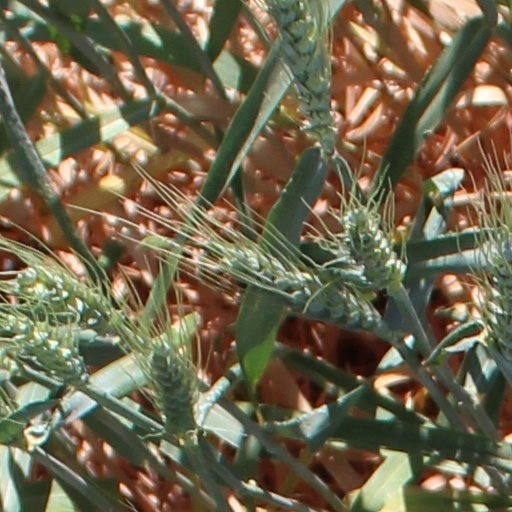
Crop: wheat